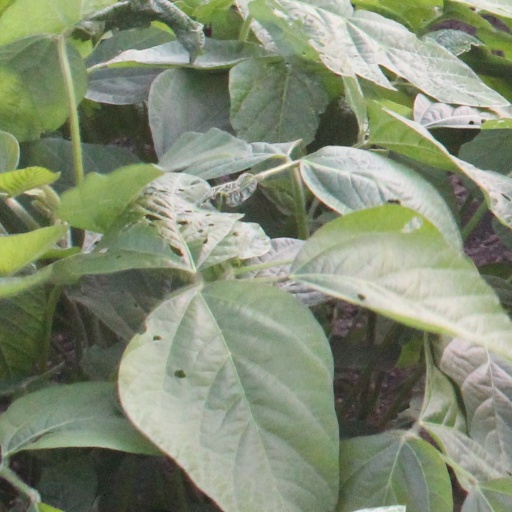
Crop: soybean